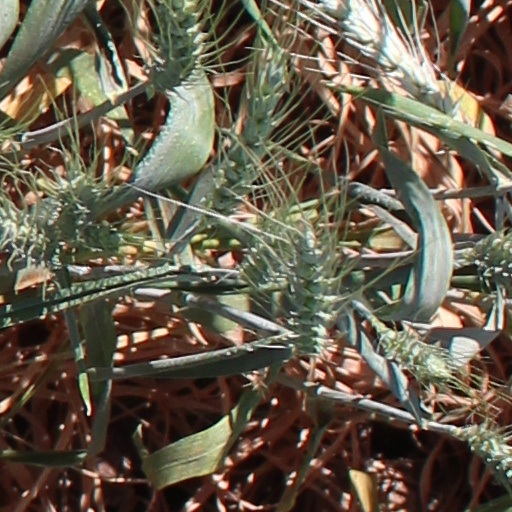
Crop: wheat